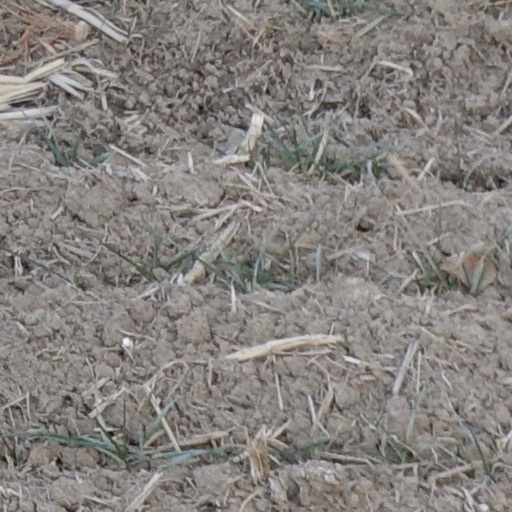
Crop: wheat